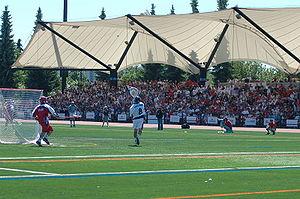
La crosse au champ ou le lacrosse en champ est un sport collectif masculin de plein air qui oppose deux équipes de dix joueurs sur un terrain en herbe. Ce sport trouve son origine dans la culture amérindienne et ses règles modernes ont été codifiées par le Canadien William George Beers en 1867. La crosse au champ est l'une des trois versions majeures de crosse à l'échelle internationale. Les deux autres versions, la crosse féminine établie dans les années 1890 et la crosse en enclos créée dans les années 1930, sont disputées avec des règles différentes.